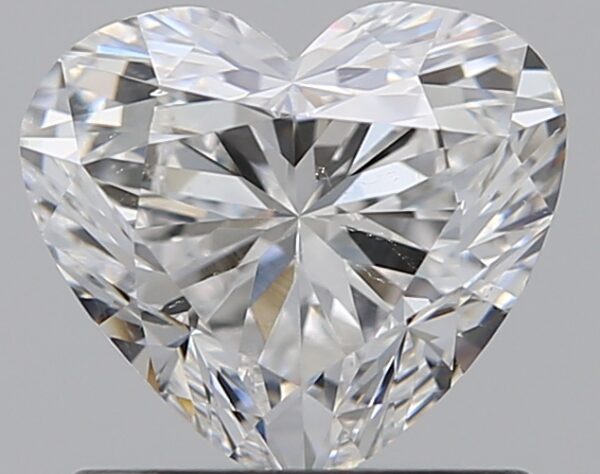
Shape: heart
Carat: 0.9
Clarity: SI1
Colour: E
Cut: VG
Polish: EX
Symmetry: VG
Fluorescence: M
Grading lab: GIA
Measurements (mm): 5.91 x 6.57 x 3.86